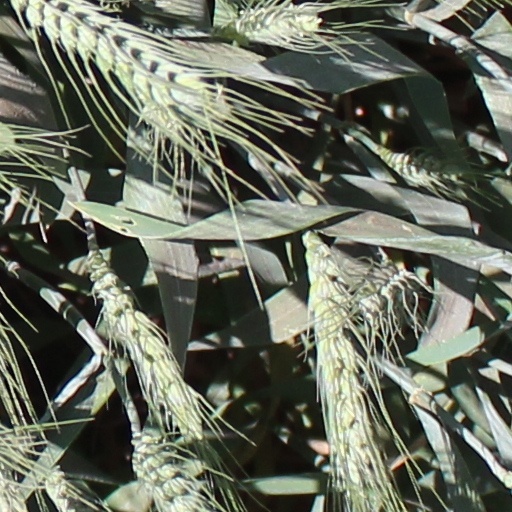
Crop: wheat